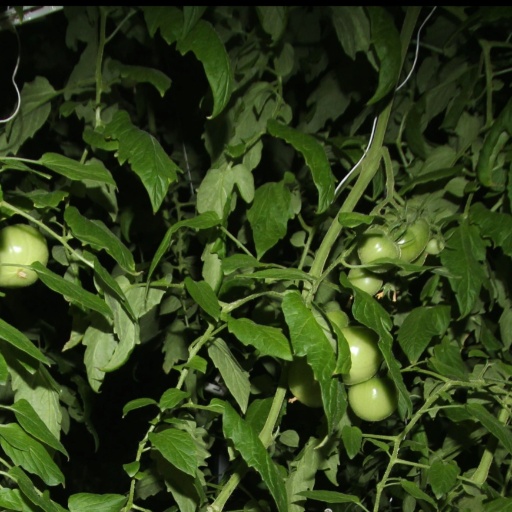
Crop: tomato